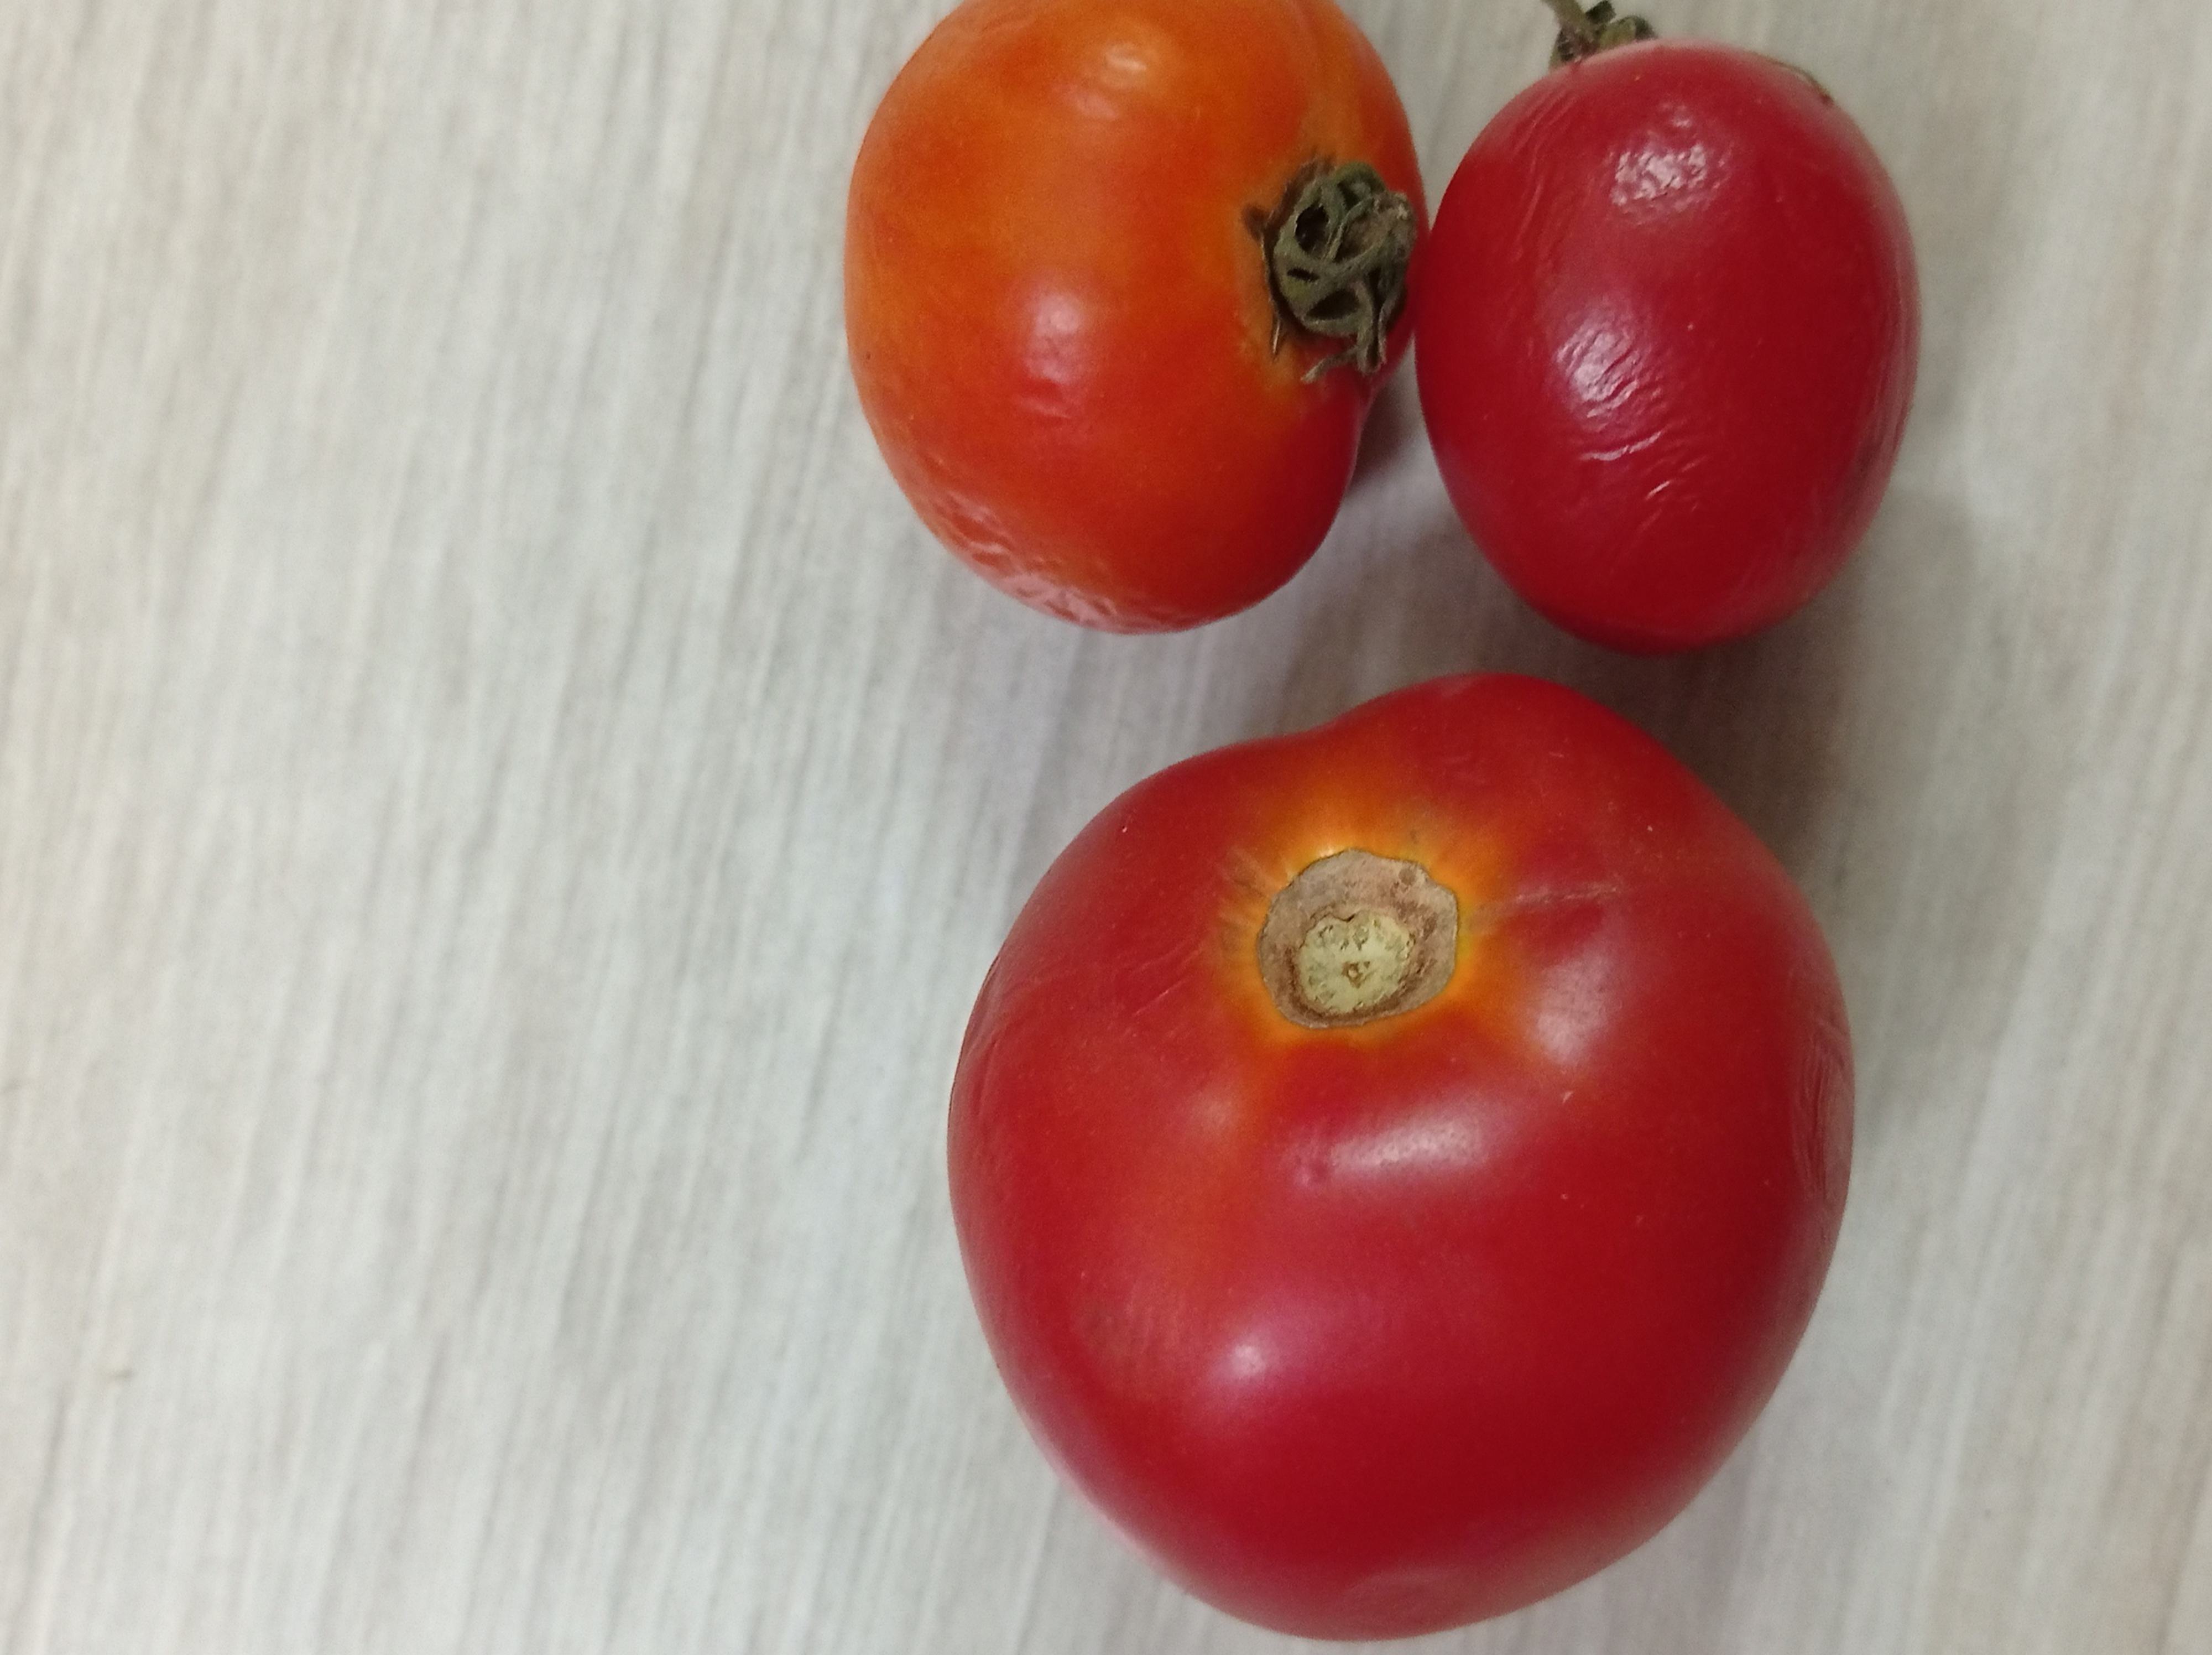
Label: Fresh